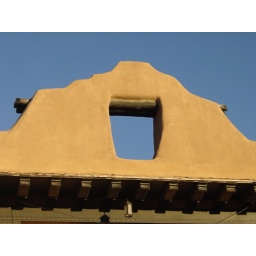
The roof of an adobe house in Santa Fe, New Mexico